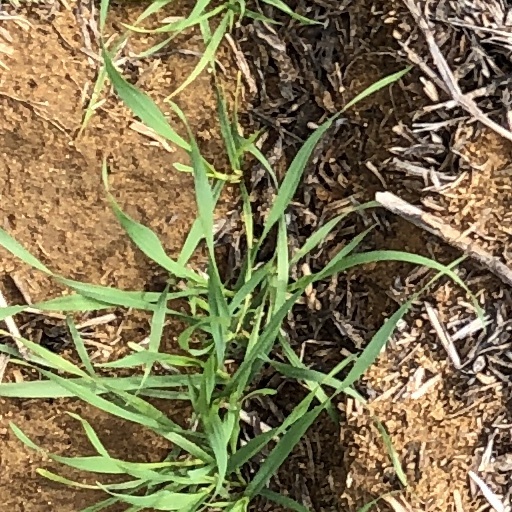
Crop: wheat